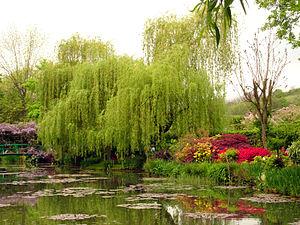
Gérald Auffret Van der Kemp, né le 5 mai 1912 à Paris, mort le 28 décembre 2001 à Giverny dans l'Eure, est un conservateur de musée français.